Yeltsin Jacques

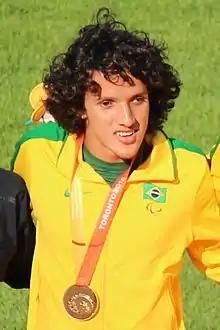
Jacques at the 2015 Parapan American Games

Yeltsin Francisco Ortega Jacques (born 21 September 1991) is a visually impaired Brazilian Paralympic runner named after the former Russian president Boris Yeltsin.